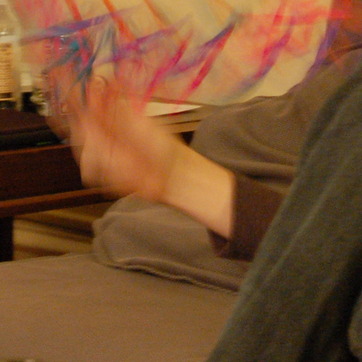
Material: skin